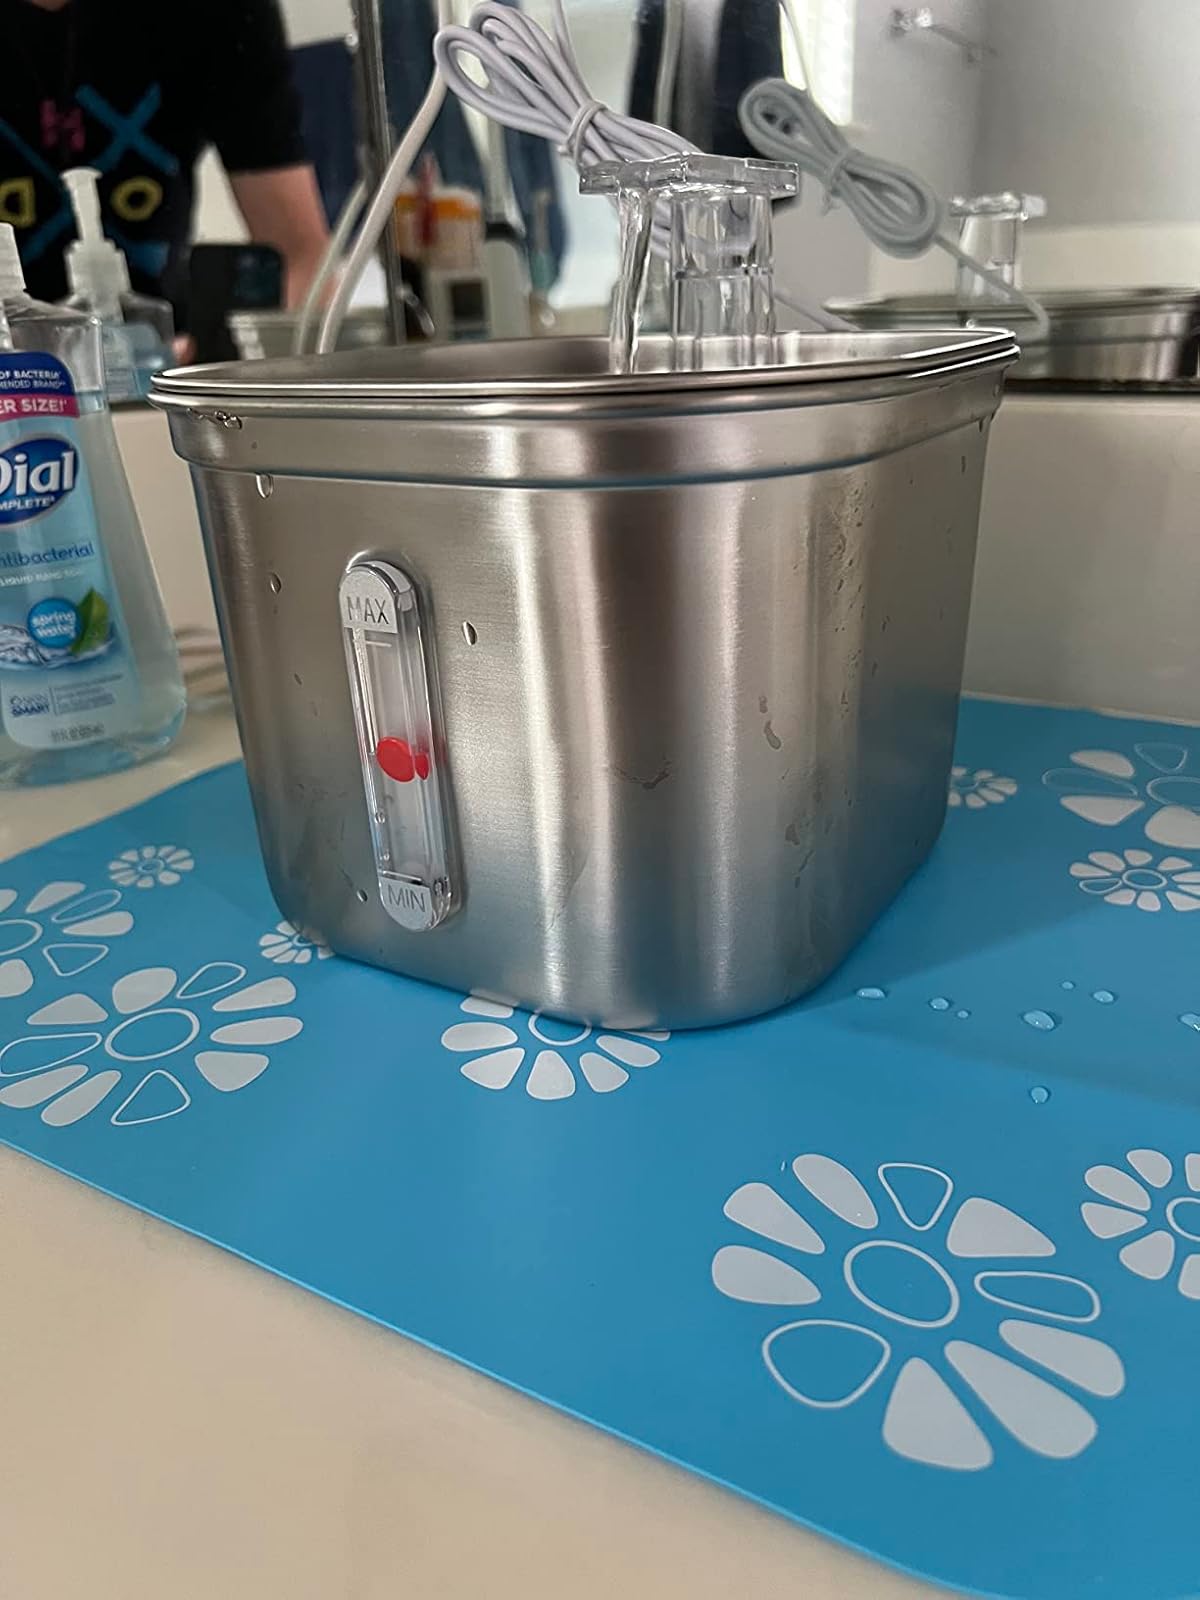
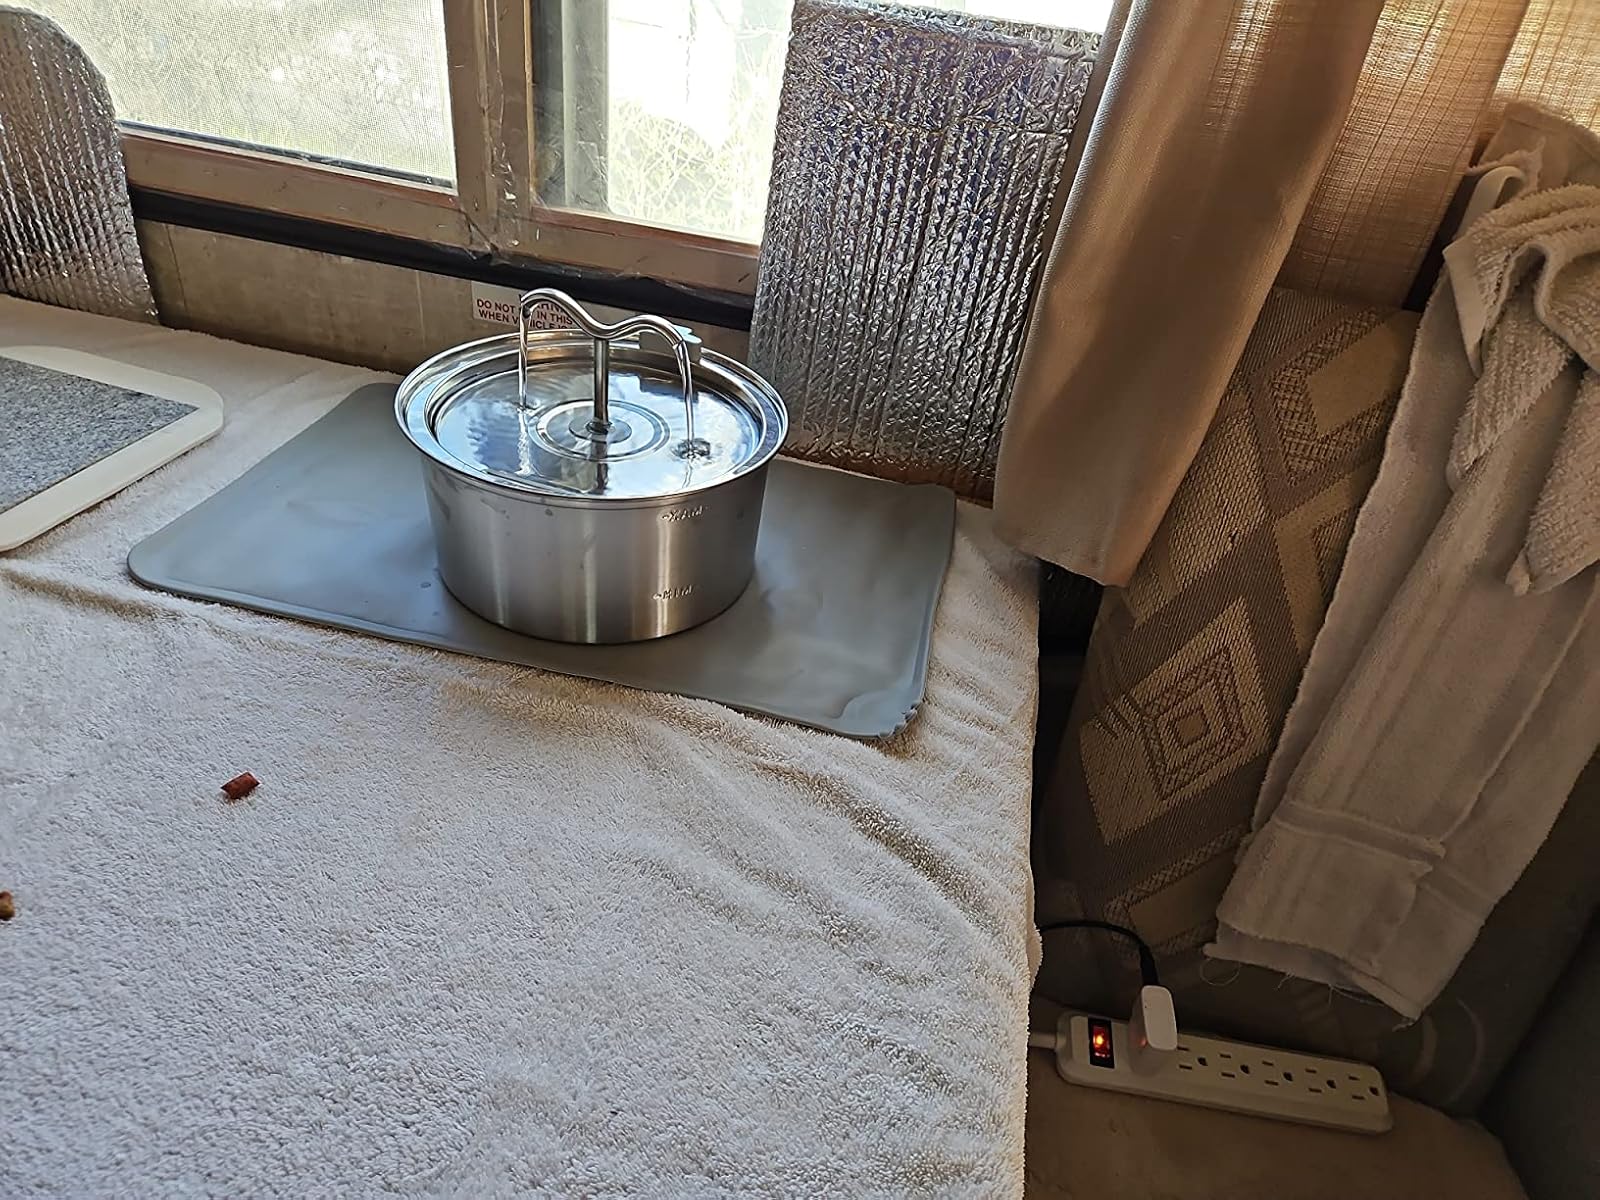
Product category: items_bowl
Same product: no